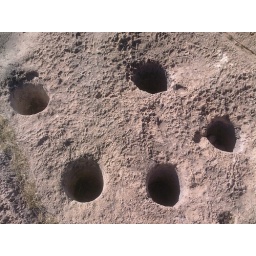
Holes in the rock to ground corn